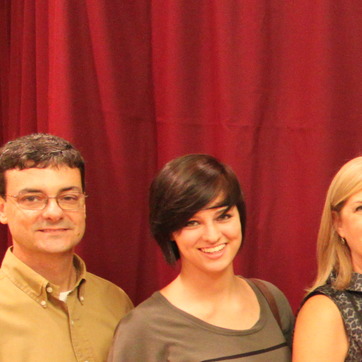
Material: hair